Kankakee Torrent

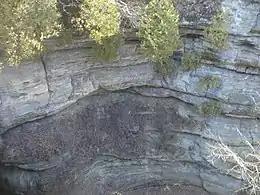
Sandstone cliff at Starved Rock State Park, carved by the force of the Kankakee Torrent some 19,000 years ago

The Kankakee Torrent was a catastrophic flood that occurred about 19,000 calibrated years ago in the Midwestern United States. It resulted from a breach of moraines forming a large glacial lake fed by the melting of the Late Wisconsin Laurentide Ice Sheet. The point of origin of the flood was Lake Chicago. The landscape south of Chicago still shows the effects of the torrent, particularly at Kankakee River State Park and on the Illinois River at Starved Rock State Park.